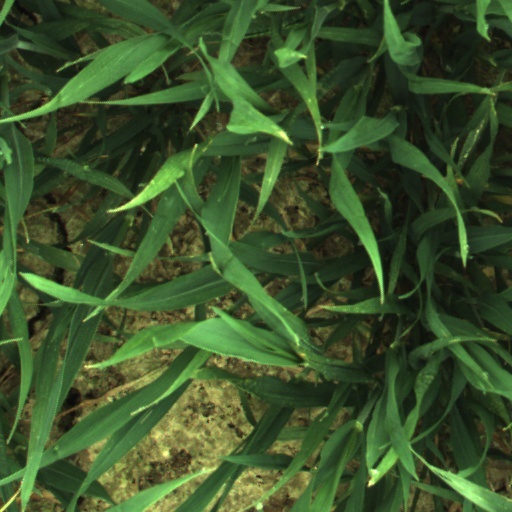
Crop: wheat